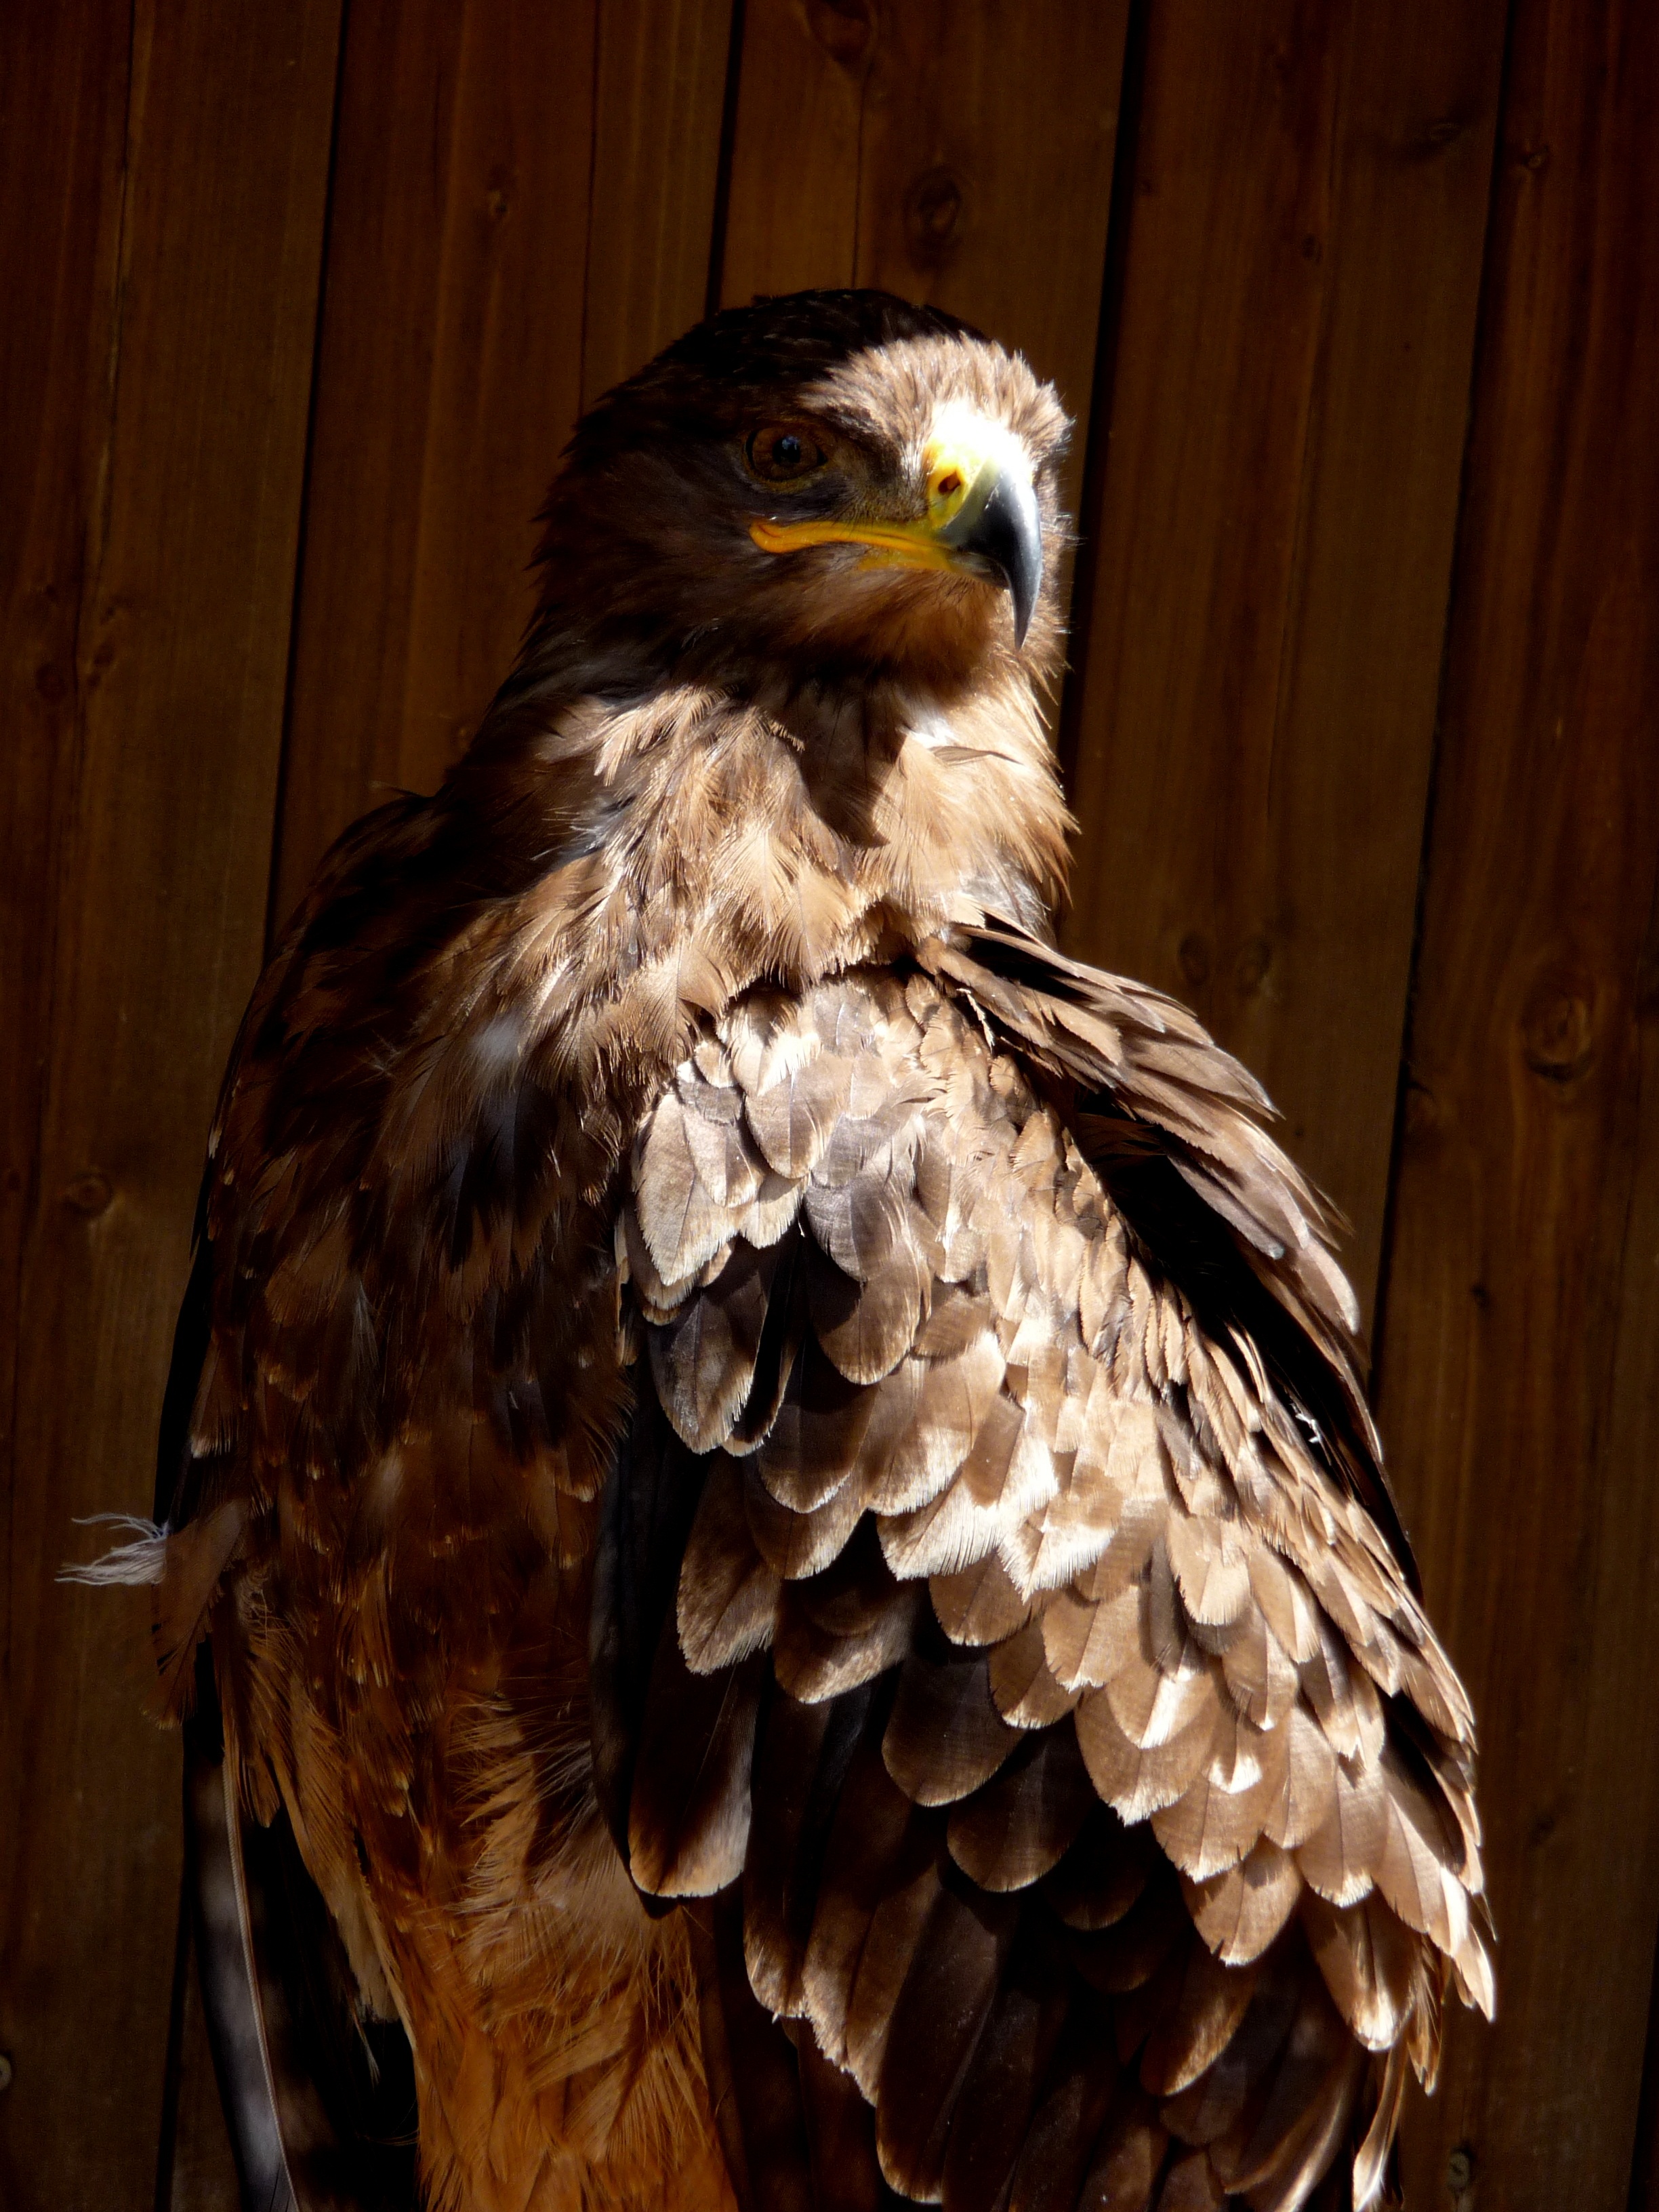
bird, wing, wildlife, beak, eagle, predator, hawk, fauna, bird of prey, bald eagle, vertebrate, falcon, buzzard, accipitriformes